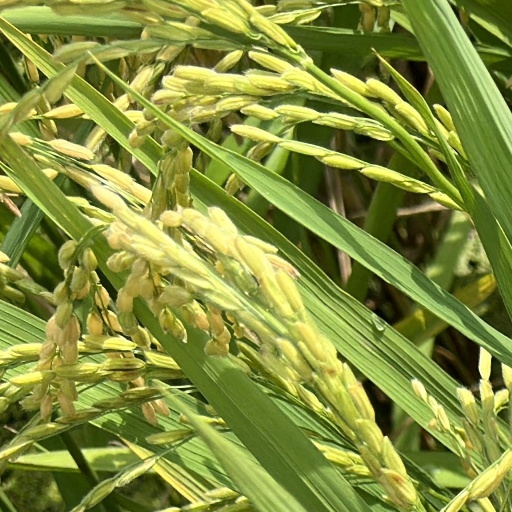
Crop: rice